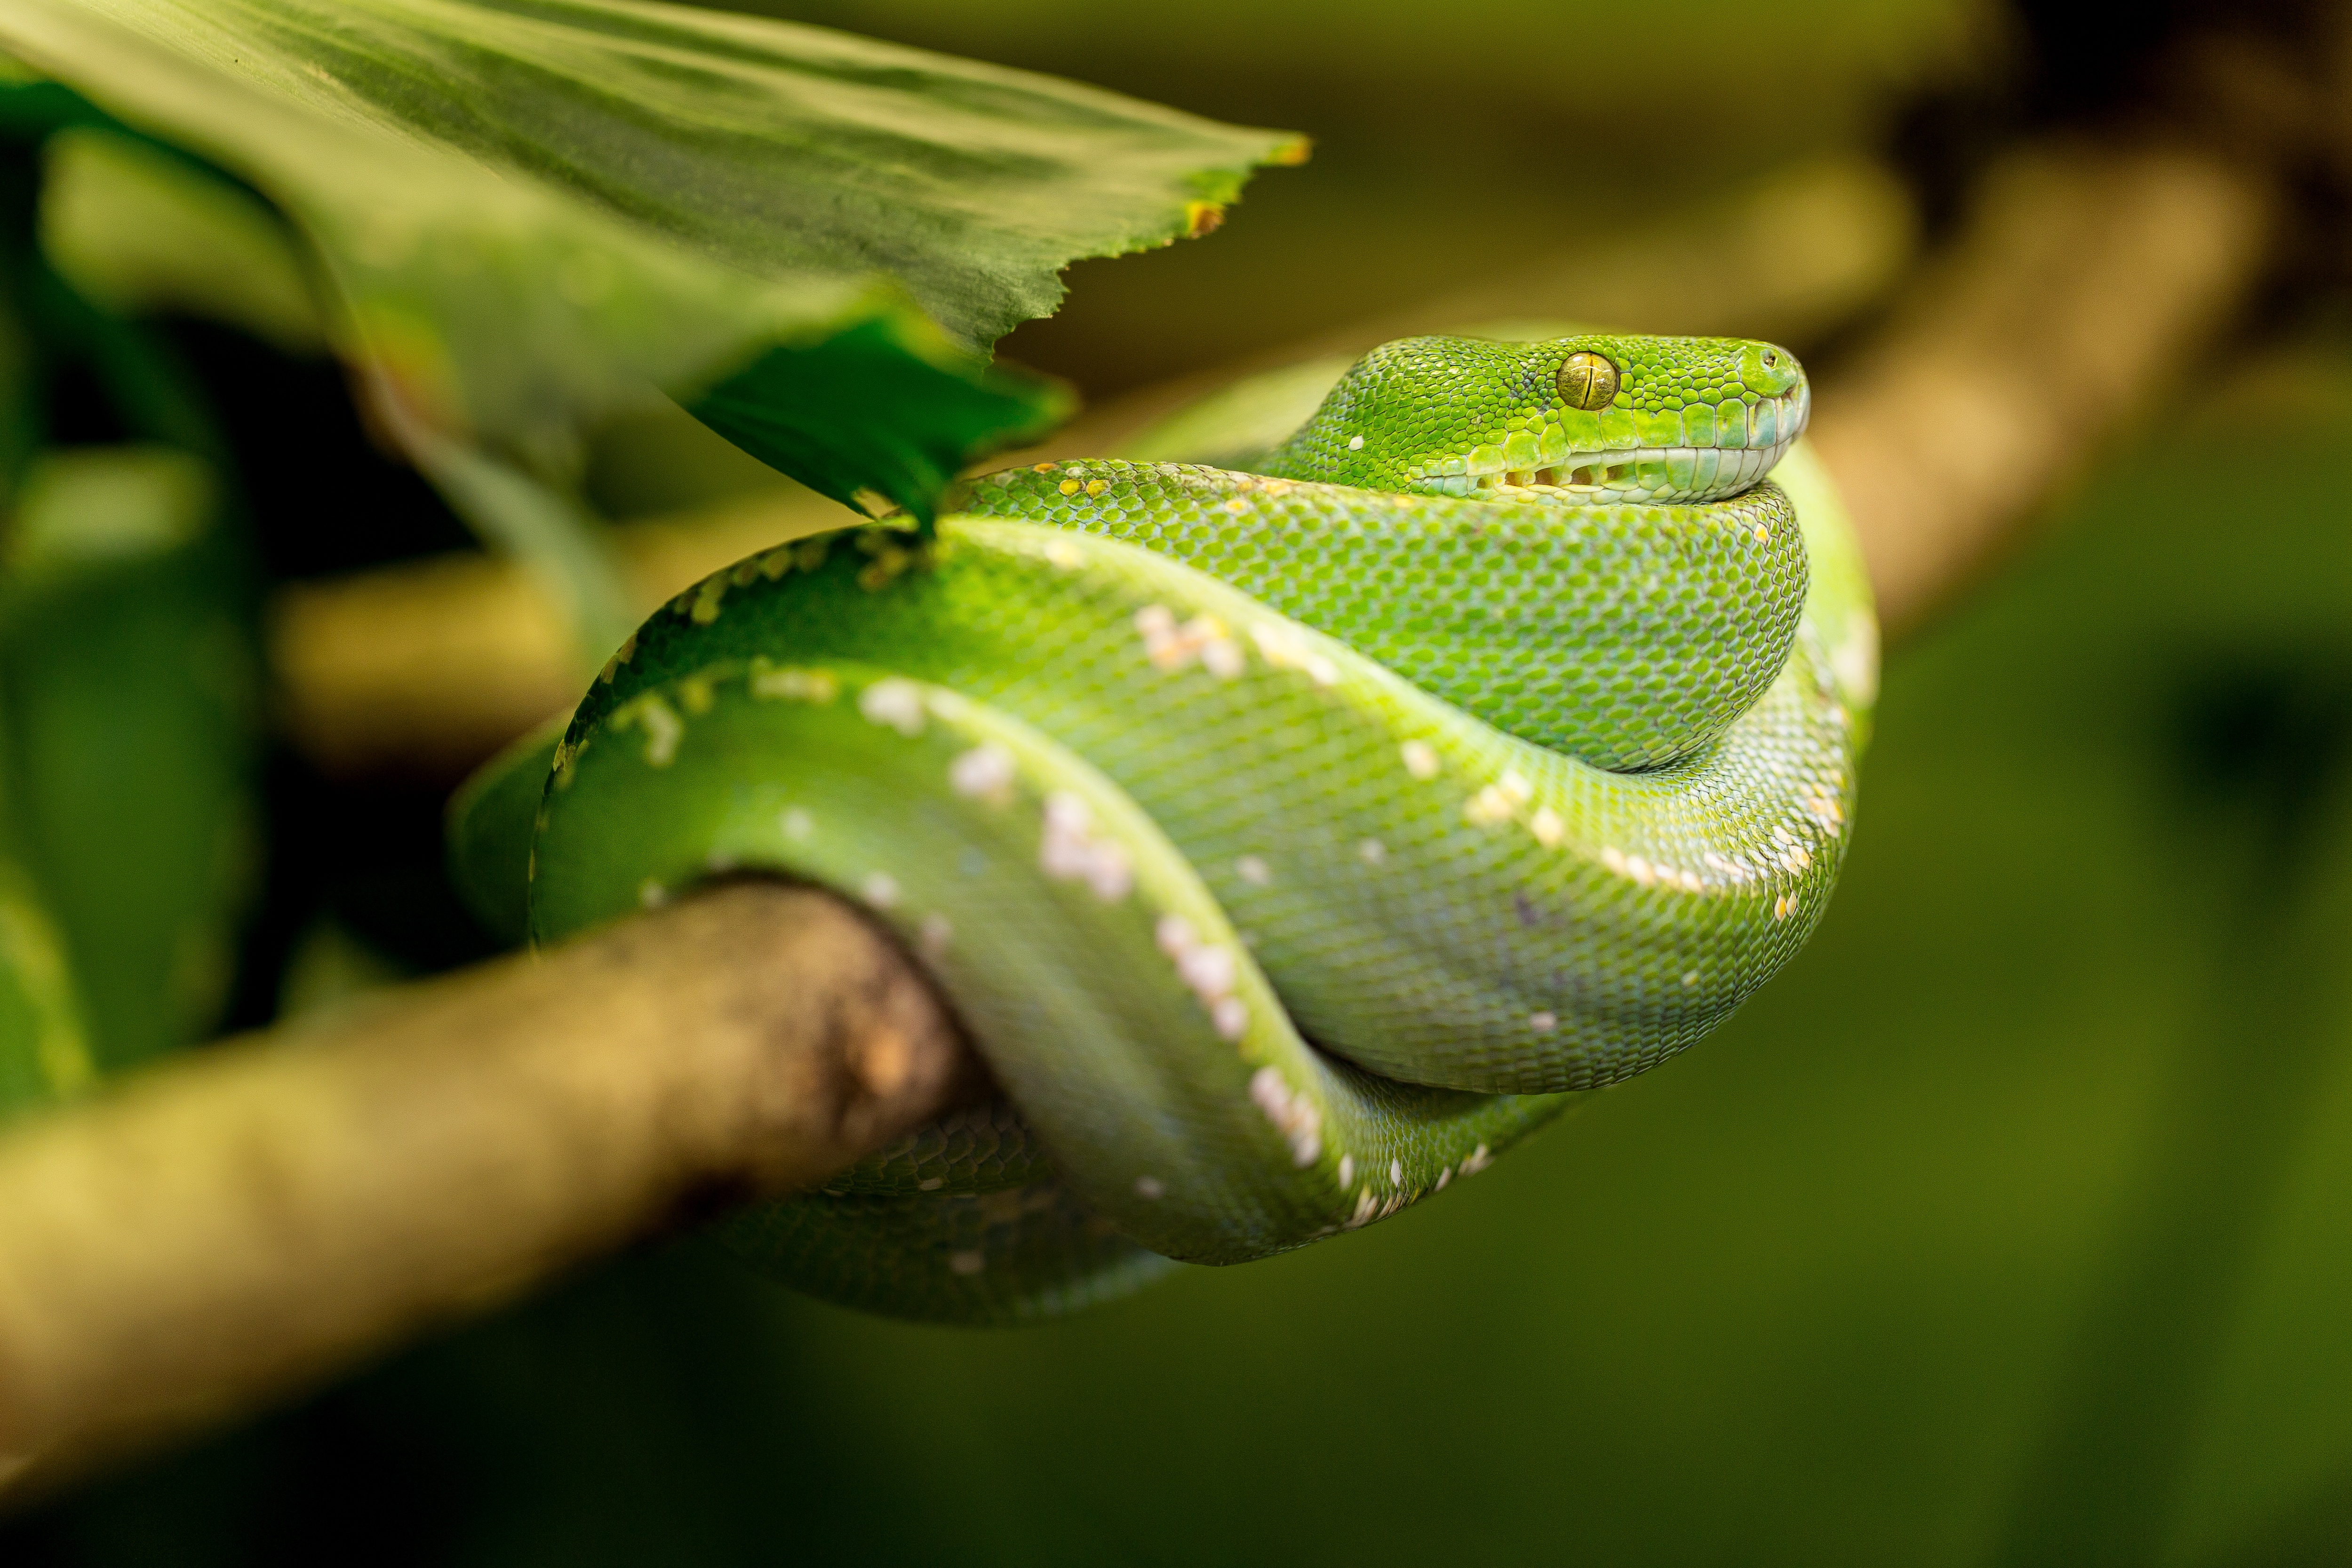
nature, leaf, animal, zoo, portrait, green, jungle, macro, reptile, scale, fauna, close up, toxic, snake, exot, dangerous, macro photography, sharpnose snake, tree snake, green mamba, mamba, plant stem, scaled reptile